Holden Kingswood

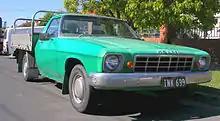
HJ "(pictured)", HX and HZ One Tonner models retained the original HQ One Tonner front fascia.

In Mid 1972, Holden released a limited edition version of the HQ Belmont sedan, named 'SS' Adopted from Chevrolet Super Sport Models in the United States and other markets, Option code 'XV2' Included the choice of three very 70's Colours: Infra Red (Dark Orange), Lettuce Alone (Light Green) or Ultraviolet (Purplish - Grey Metallic), Vinyl Stripe and 'SS' Decal kit supplied by 3M Australia, a choice between 253 (4.2L) or 308 (5.0L) Holden V8 engine mated to a 4 Speed Manual Gearbox backed by a 10-Bolt Salisbury Differential with a 3.36:1 Ratio (and painted.. unusually, White, Along with the driveshaft), along with Pontiac-style Rallye weels. On the inside: Standard Black Belmont Door trims, Optional armrests, However, unusual to the Belmont, A full Sport Gauge Cluster, Steering Wheel, Carpet, Floor Shift, Center Console and Bucket Seats in Black Vinyl with Houndstooth or Flax inserts, The SS was initially limited to 1800 units, but extended by 1300 due to unprecedented sales demand.